PeoplesBank

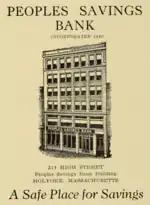
Early 20th century ad for Peoples Savings Bank

PeoplesBank is a branch bank incorporated on March 19, 1885 as "Peoples Savings Bank". Its first president was William Skinner of William Skinner and Sons Silk, who would serve as the bank's president from its founding until 1901, a year before his passing. A number of prominent figures in Holyoke's founding would work for the bank, including architect George P. B. Alderman, who sat on its board, and Judge John Hildreth, as a clerk, whose Oakdale estate, the Yankee Pedlar, was reopened as a branch of the bank in 2019. It was first headquartered in Downtown Holyoke, Massachusetts with an additional office in Springfield, Massachusetts. In 1974, the bank would expand its headquarters with a large Brutalist commercial block at the corners of High and Suffolk Streets as part of a city revitalization campaign, where it maintains a branch today.